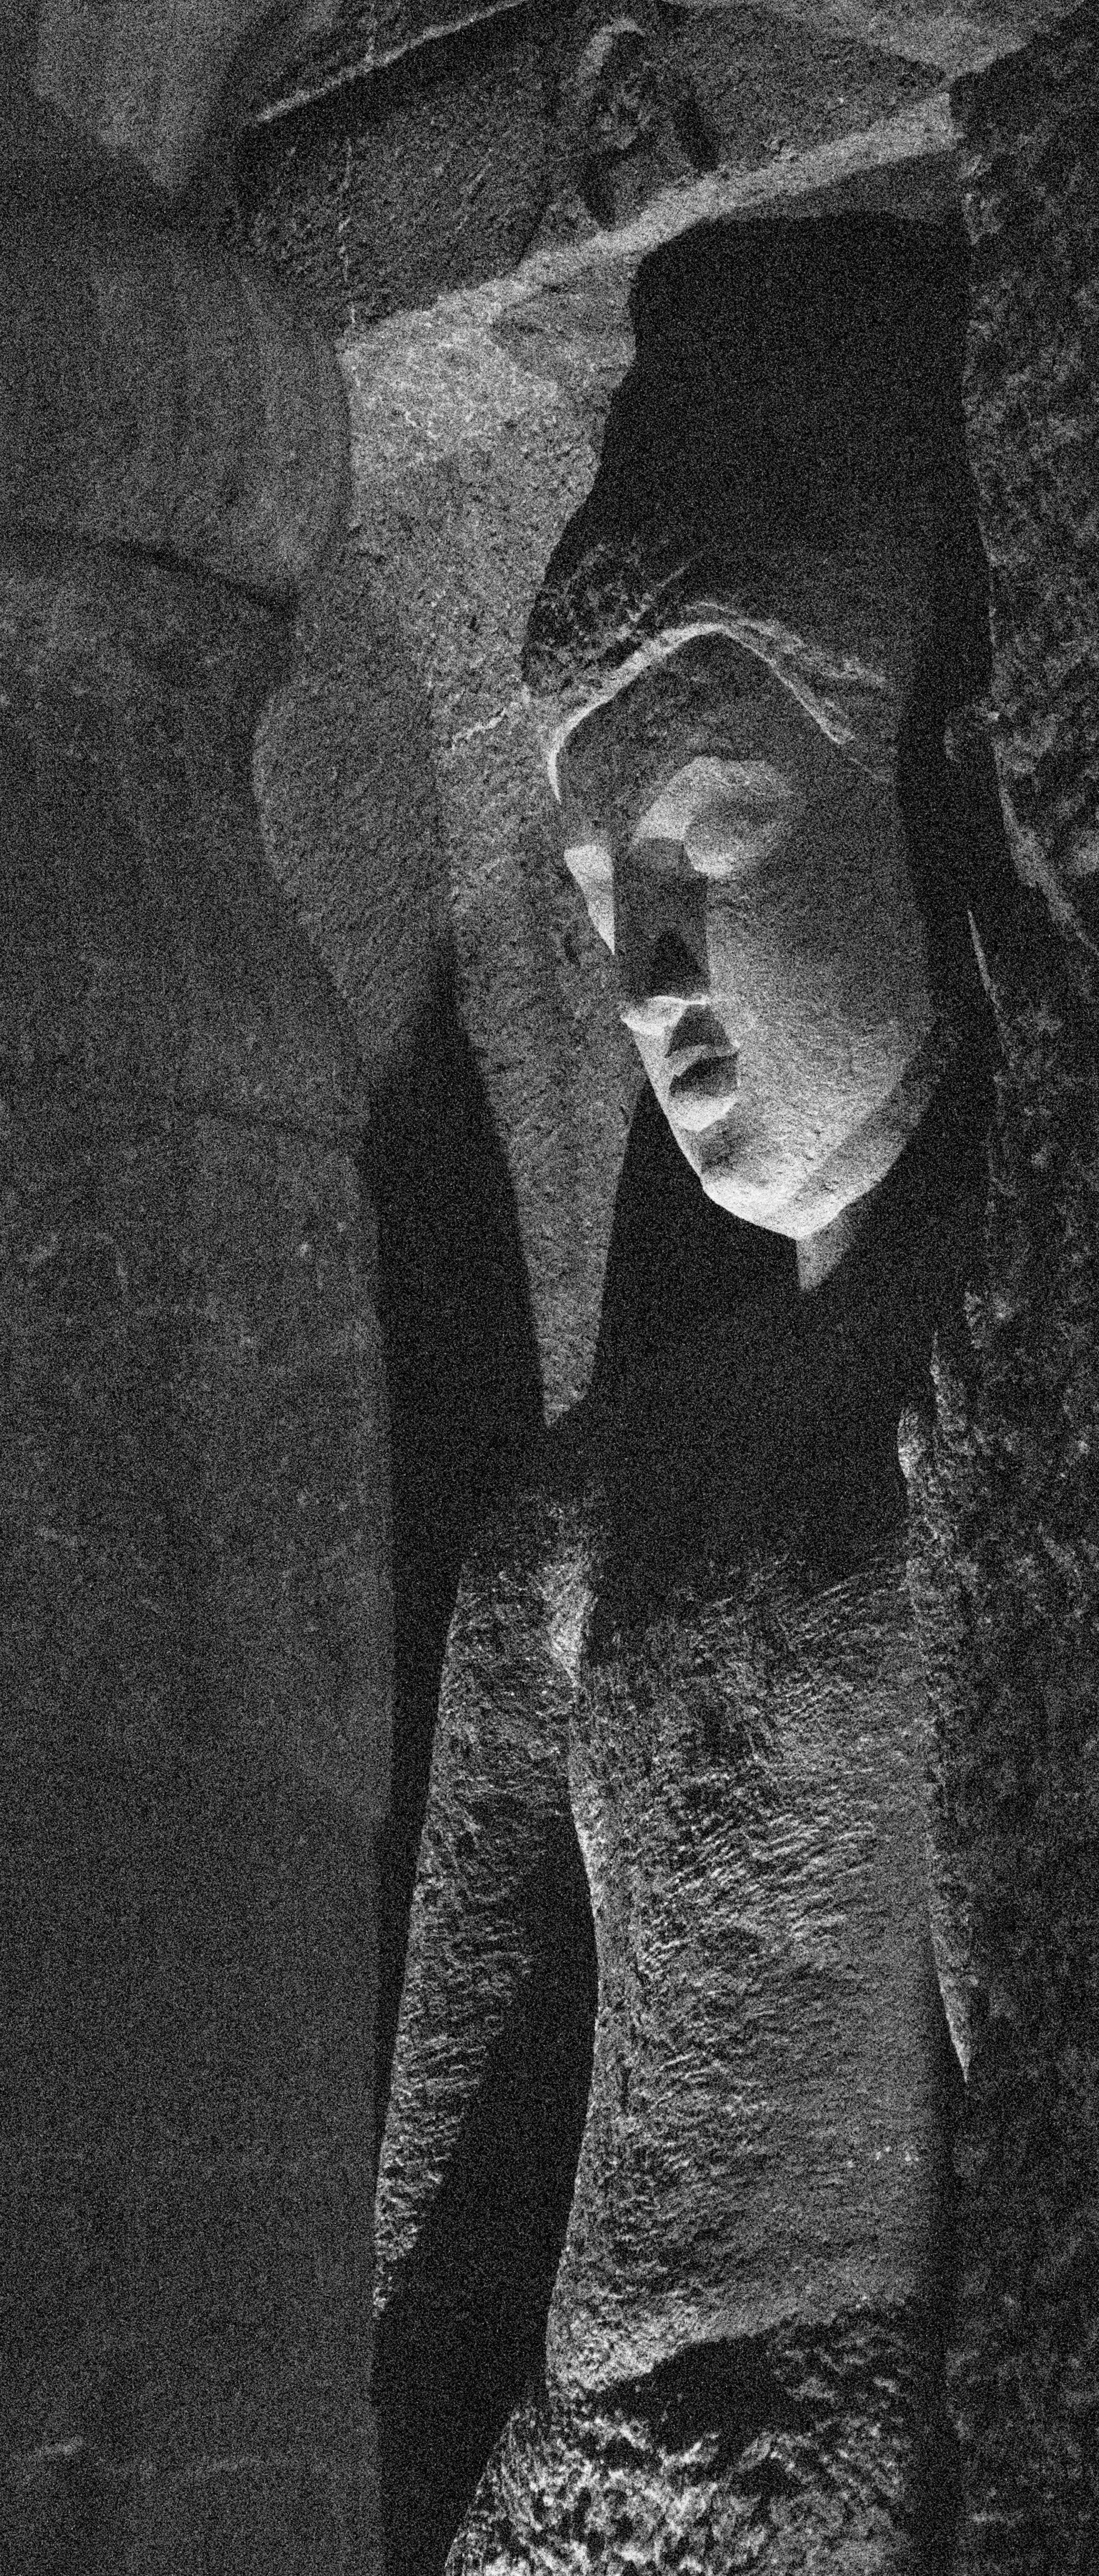
rock, black and white, architecture, monument, statue, cave, portrait, buddhist, darkness, black, monochrome, tourism, sculpture, sketch, drawing, image, heritage, unesco, indian, hinduism, monochrome photography, ajanta, ellora, cave sculpture, rock carvings, indian temples, aurangabad